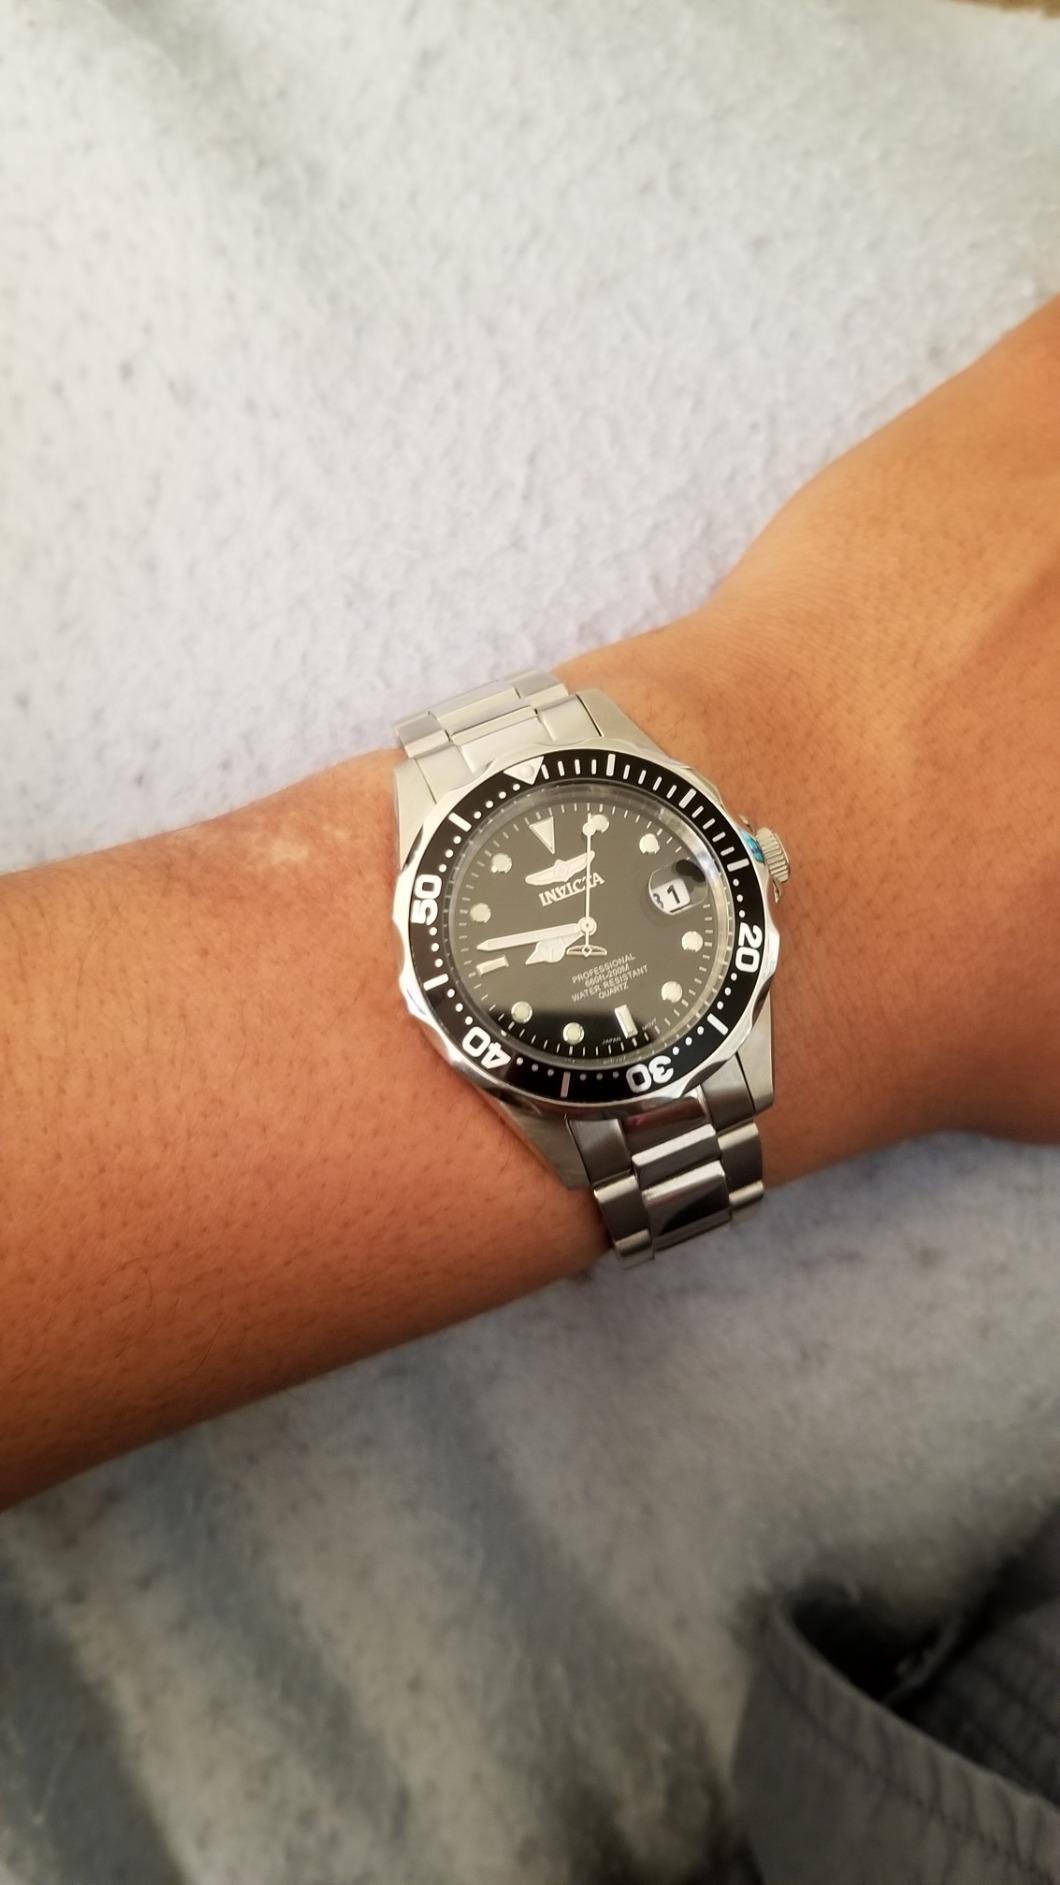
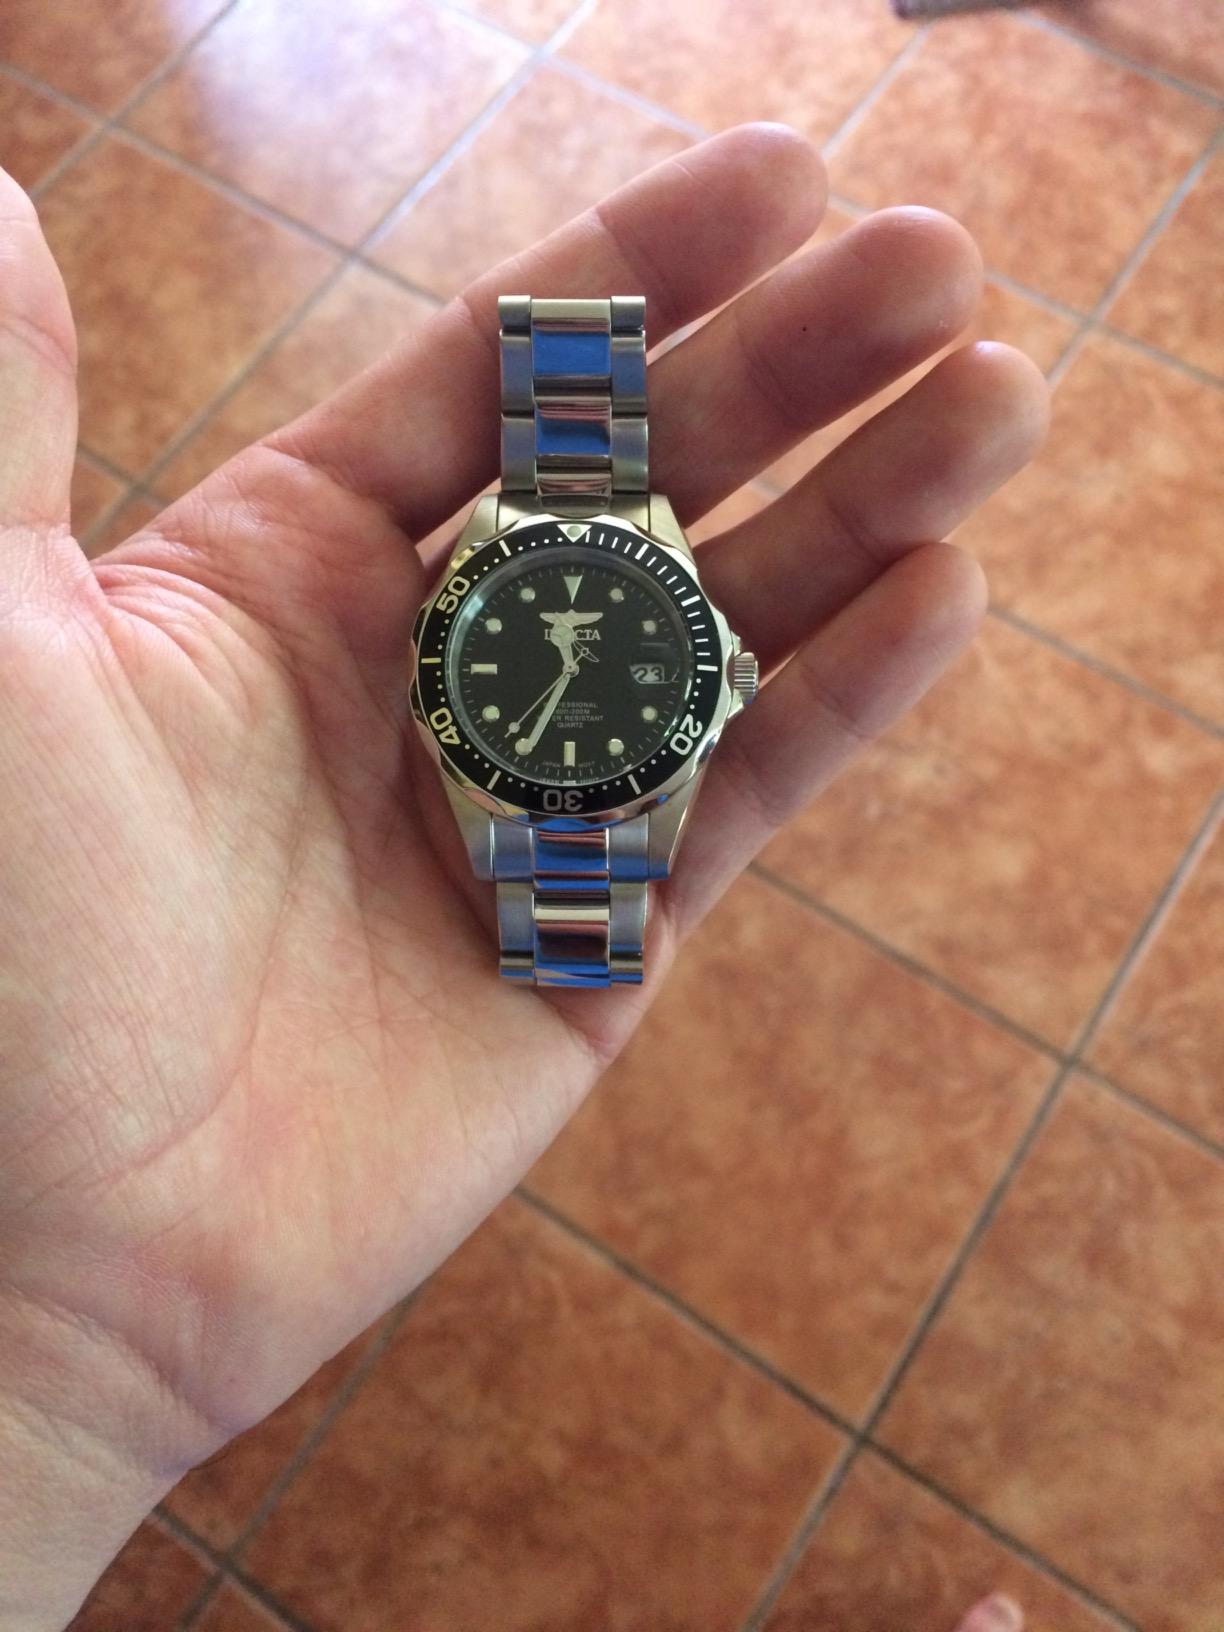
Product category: accessories_watch
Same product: yes